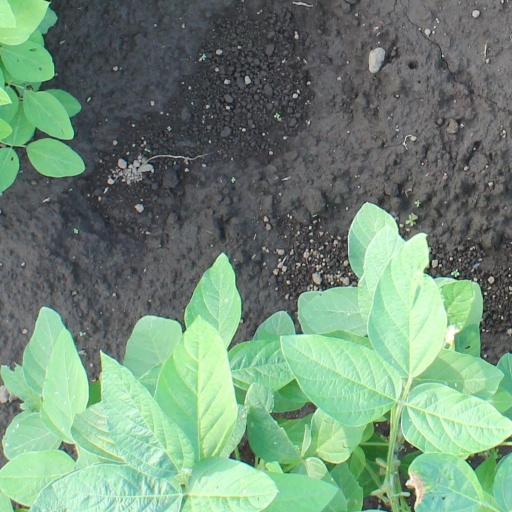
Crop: soybean